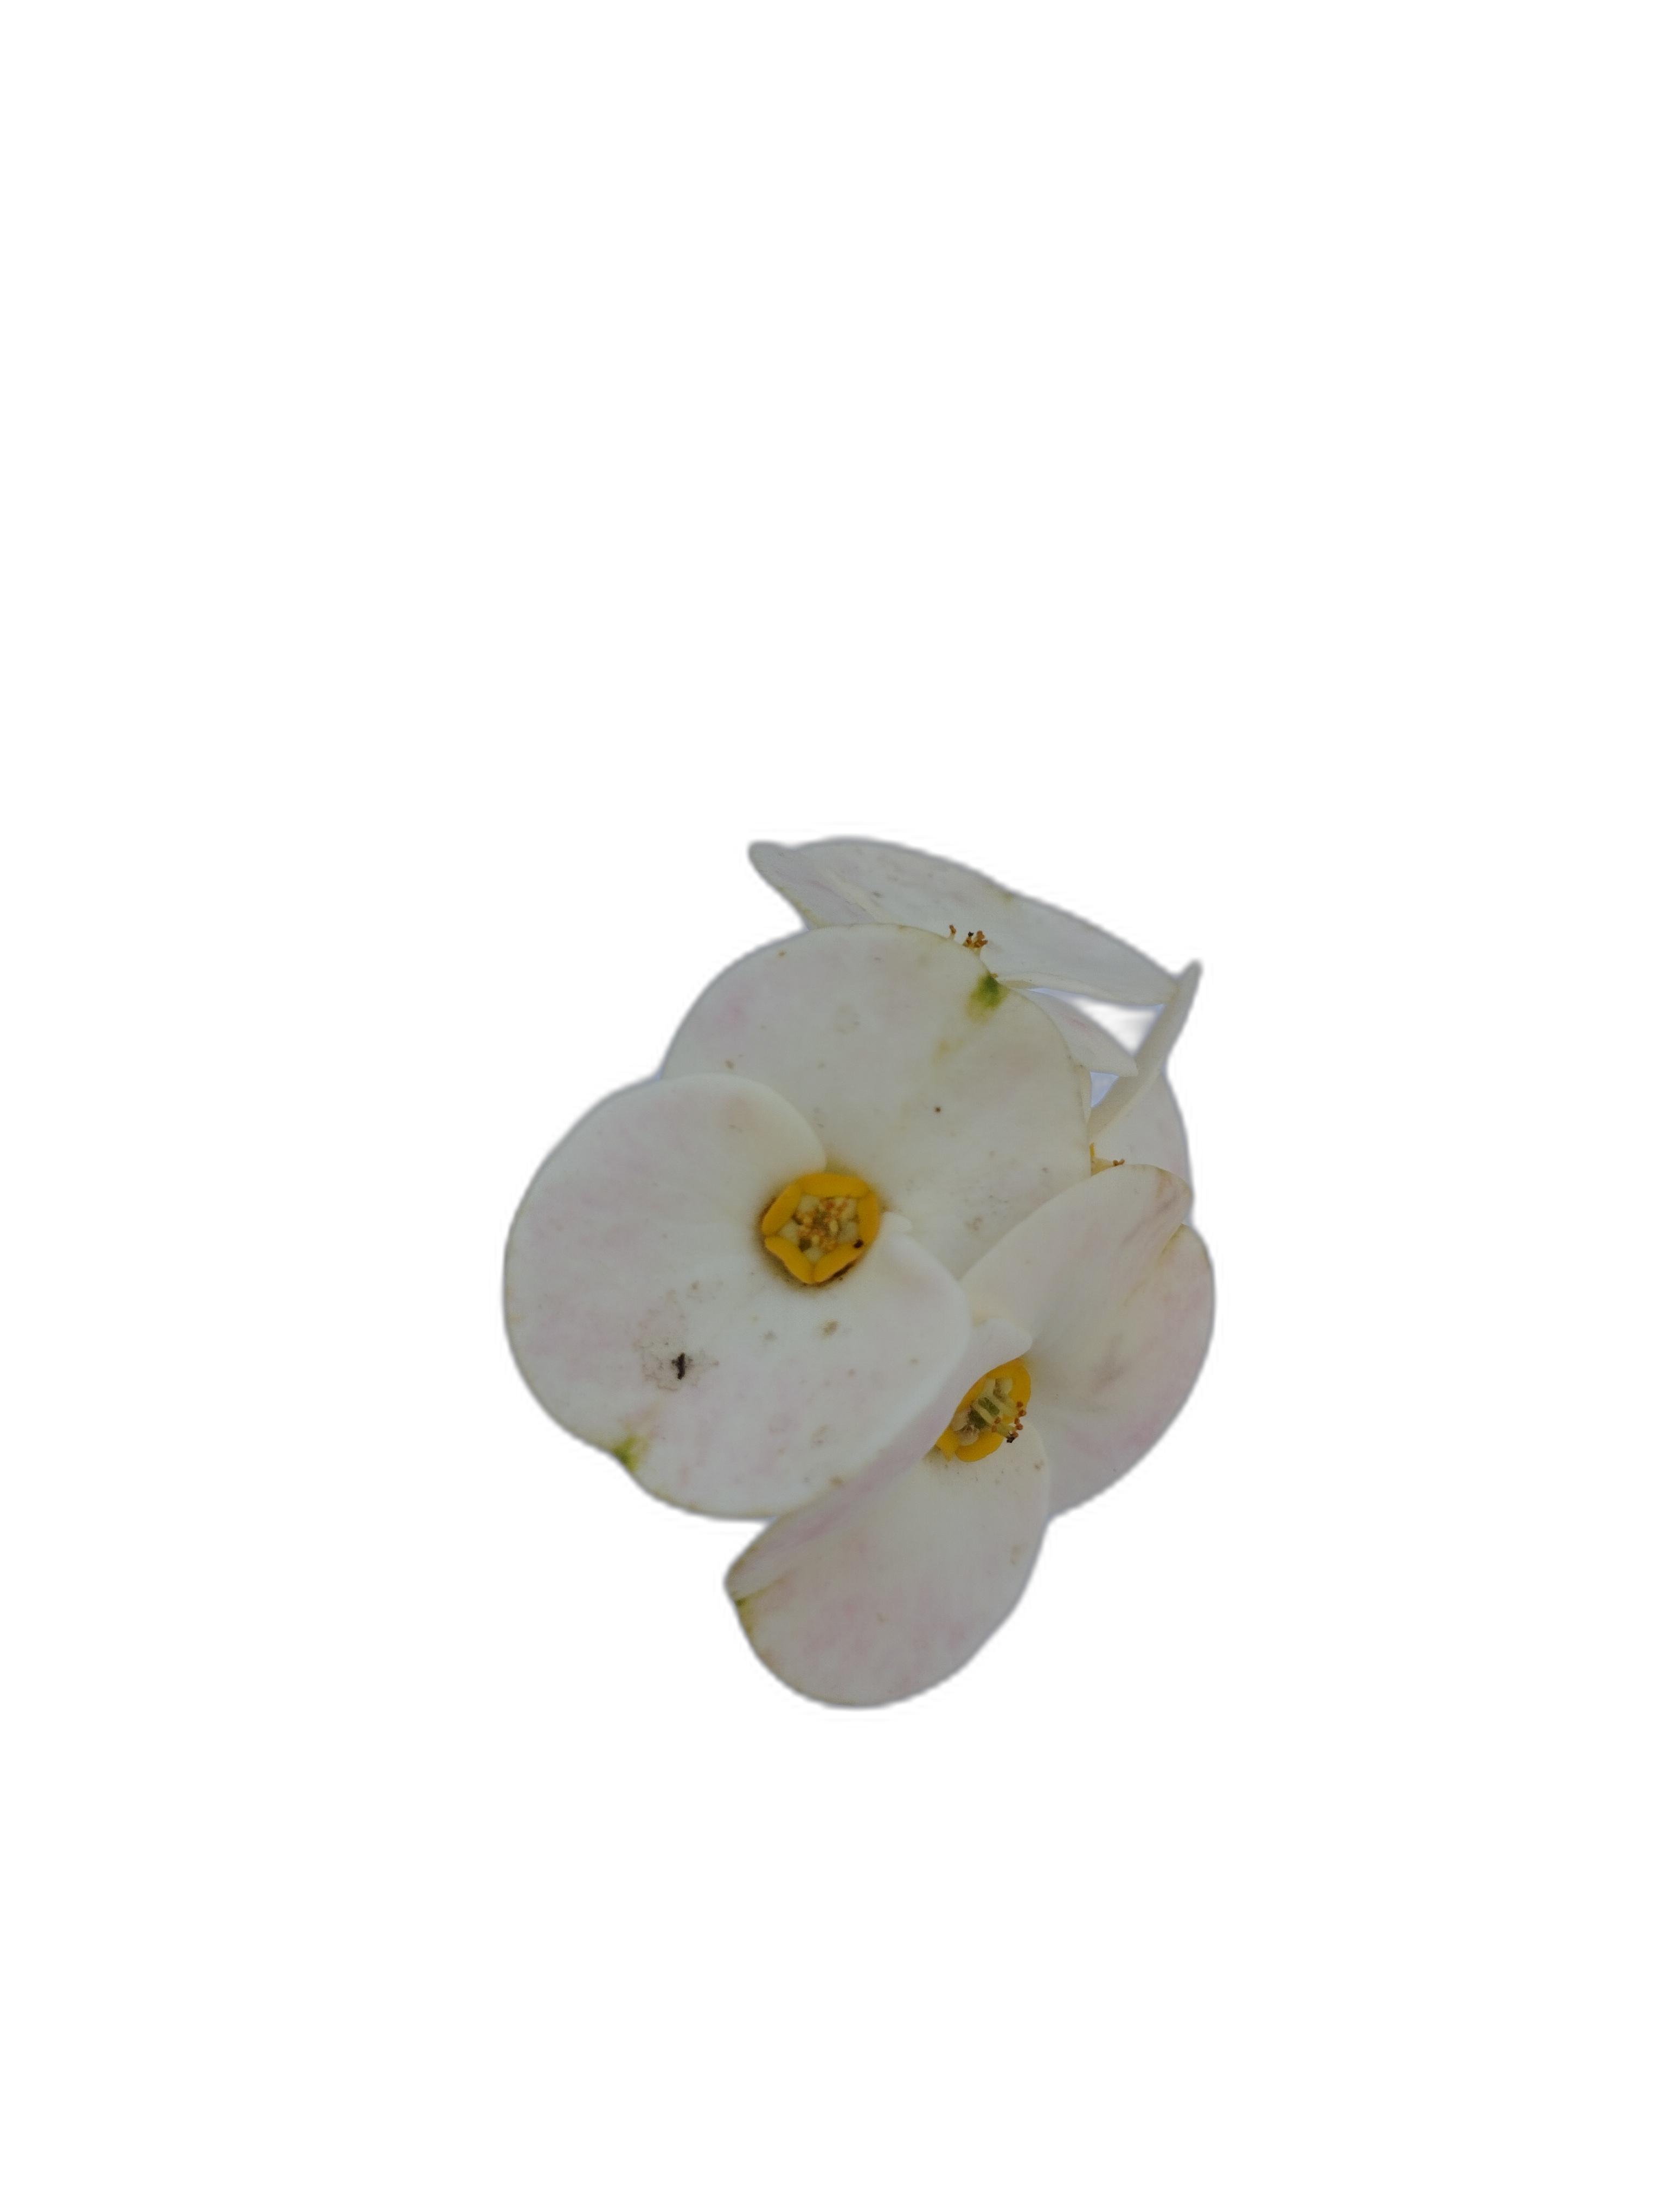
Label: Crown of thorns